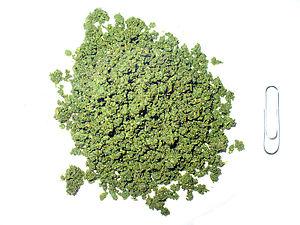
Le naswār, également appelé nās ou nasvay, est une poudre humide de tabac à priser, principalement consommée au Pakistan, en Afghanistan, Iran, Inde, Kazakhstan, Ouzbékistan, Turkménistan, Tadjikistan, au Kirghizistan et en Afrique du Sud. Il est introduit par voie buccale dans le bas de la bouche, en-dessous de la lèvre inférieure, ou à l'intérieur de la joue, et y reste pendant une période prolongée. Il peut également être consommé par voie nasale.